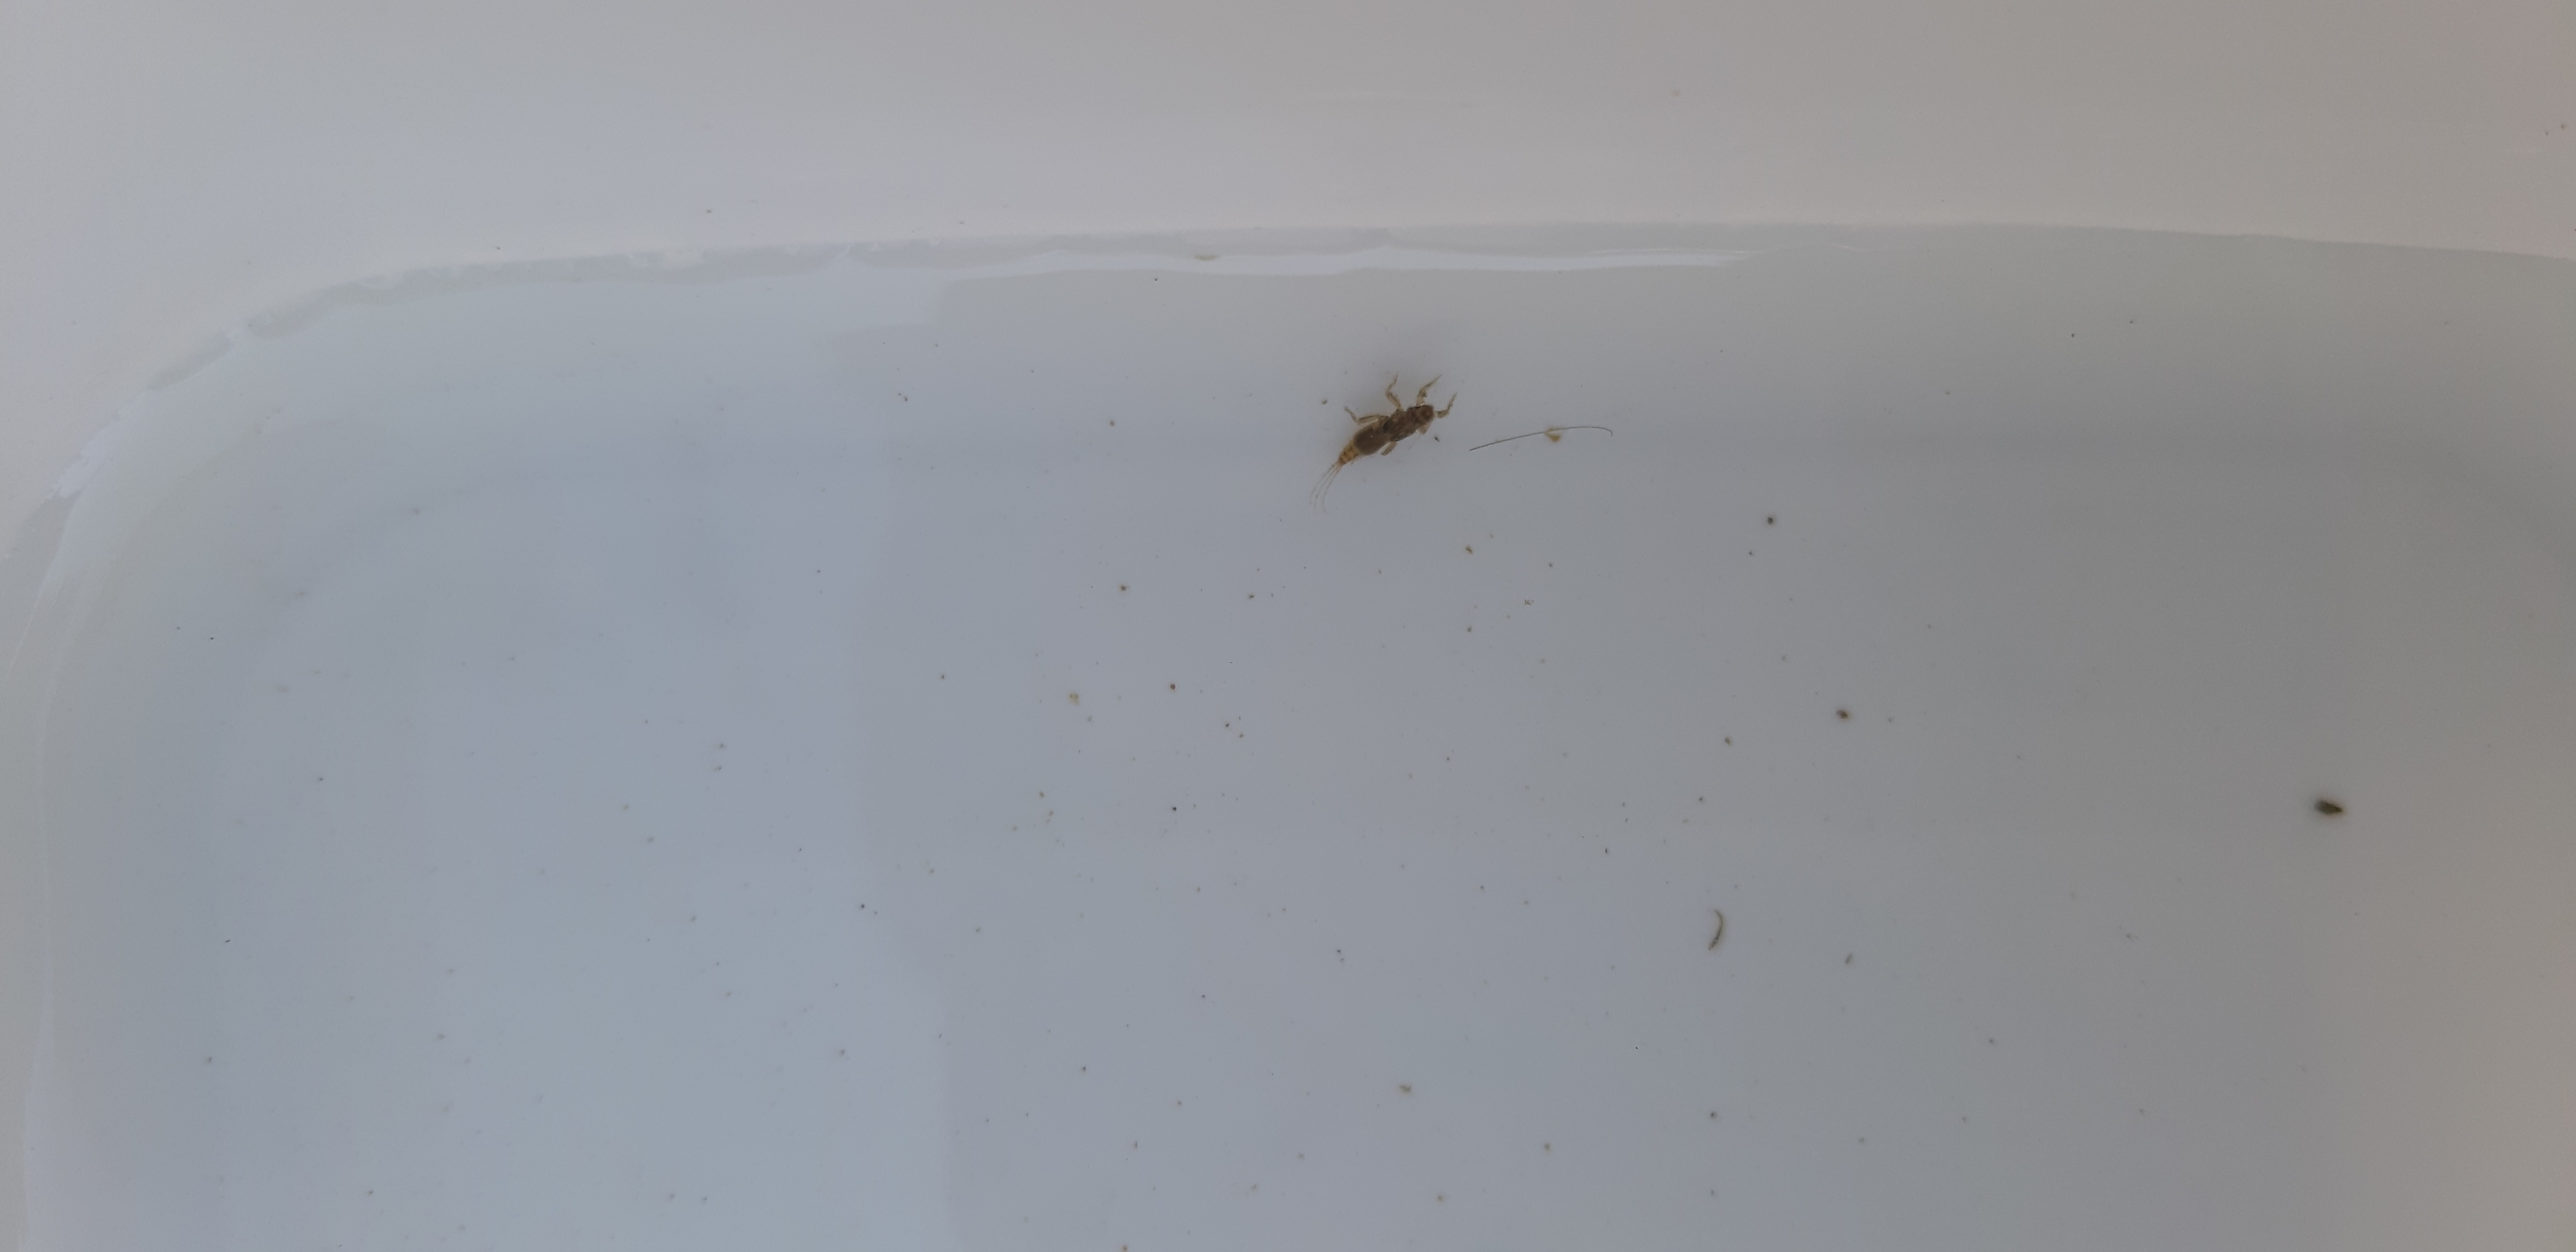
Macroinvertebrate group: other_mayflies